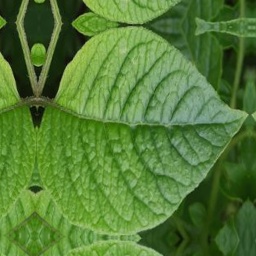
Etiqueta: Sana